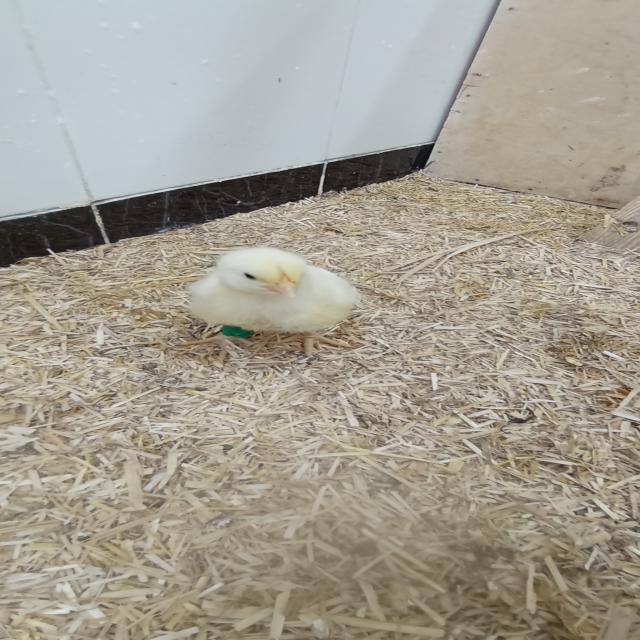
Weight: 180 g